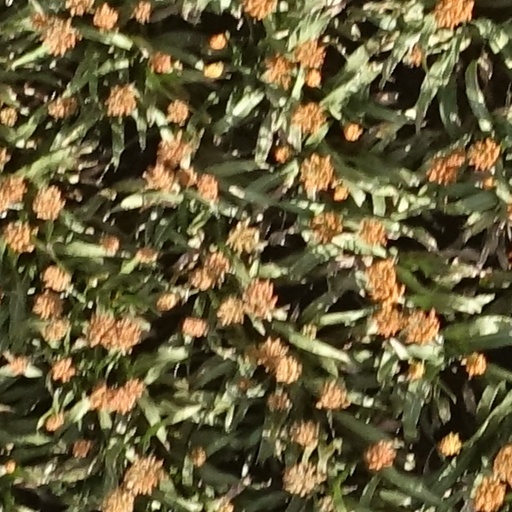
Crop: sorghum